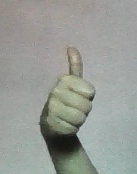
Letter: aleff